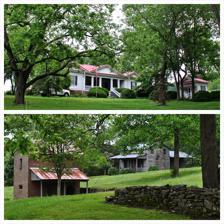
Building: Lairdland Farm House
Country: United States of America
Year built: 1830
Historic house in Tennessee, United States United States historic place Lairdland Farm House U.S. National Register of Historic Places The Lairdland Farm House in 2014 Nearest city Brick Church, Tennessee Coordinates 35°16′33″N 86°54′0″W / 35.27583°N 86.90000°W / 35.27583; -86.90000 Area 2 acres (0.81 ha) Built 1830 ( 1830 ) Architectural style Greek Revival NRHP reference No. 95001088 Added to NRHP September 7, 1995 The Lairdland Farm House is a historic farmhouse in Giles County, Tennessee , U.S.. History The land belonged to Thomas J. Lane when it was purchased by Robert Henderson Laird in the 1830. Shortly after, Laird built the farmhouse, and he designed it in the Greek Revival architectural style . During the American Civil War of 1861–1865, it served as a hospital for the Confederate States Army . In 1867, it was passed on to Laird's daughter and her husband, James Knox Polk Blackburn . It was subsequently inherited by their son, Dr. James K. P. Blackburn. By the 1990s, the house belonged to James T. Blackburn IV. In 2002, it was purchased by Donald Rouleau. The house has been listed on the National Register of Historic Places since September 7, 1995. It has a Civil War museum open to the public. References